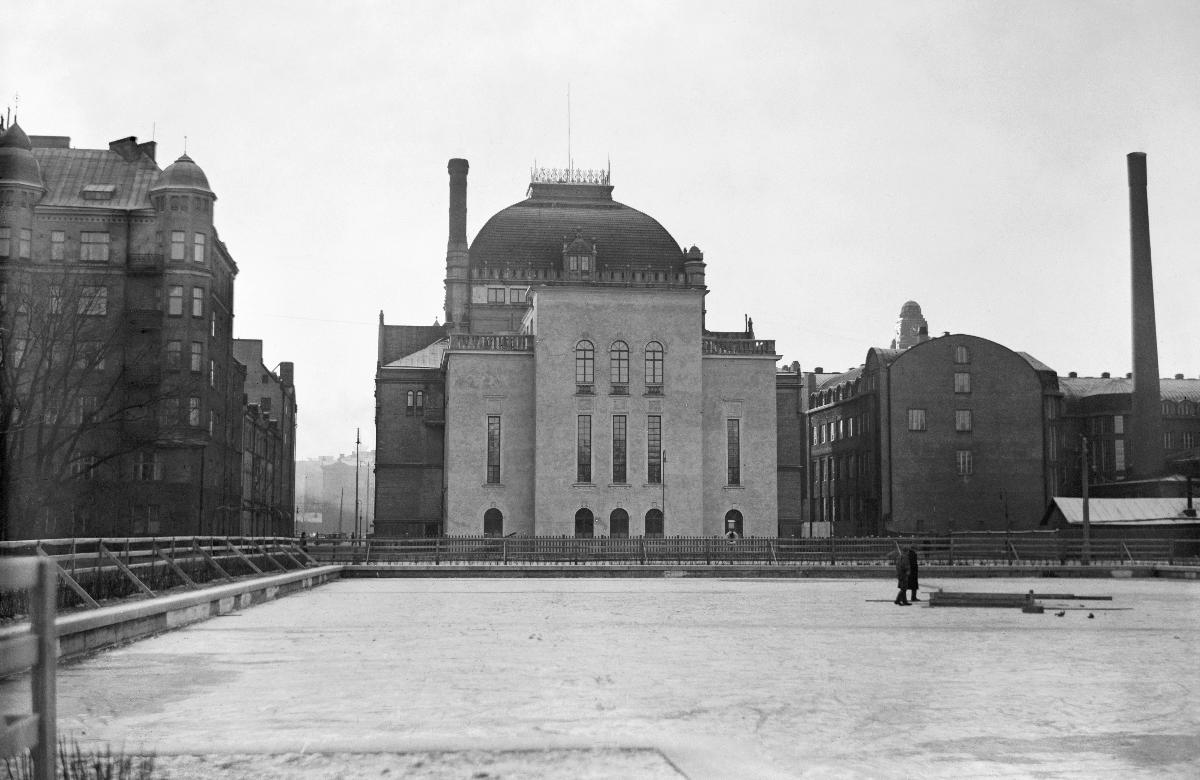
Kansallisteatterin laajennusosa
Nationalteaterns annex; The Annex of Finnish National Theatre
sisällön kuvaus: Suomen Kansallisteatterin laajennusosa, Helsinki 19.11.1930. content description: The Finnish National Theatre Annex in Helsinki 19.11.1930. innehållsbeskrivning: Finlands Nationalteaters annex, Helsingfors 19.11.1930.
Kuvaaja: Sundström, Hugo, kuvaaja
Vuosi: 1930
Paikka: Suomi, Uusimaa, Helsinki
Aiheet: teatterit (organisaatiot); teatterirakennukset; rakennukset; laajentaminen; rakennelmat; altaat; HBL; theatre; theatre buildings; annexes; building sites; basins; theatres; buildings; expansion (active); construction; teater; teaterbyggnader; byggnader; annex; byggplats; bygge; bassänger; teatrar (organisationer); utvidgande; byggande